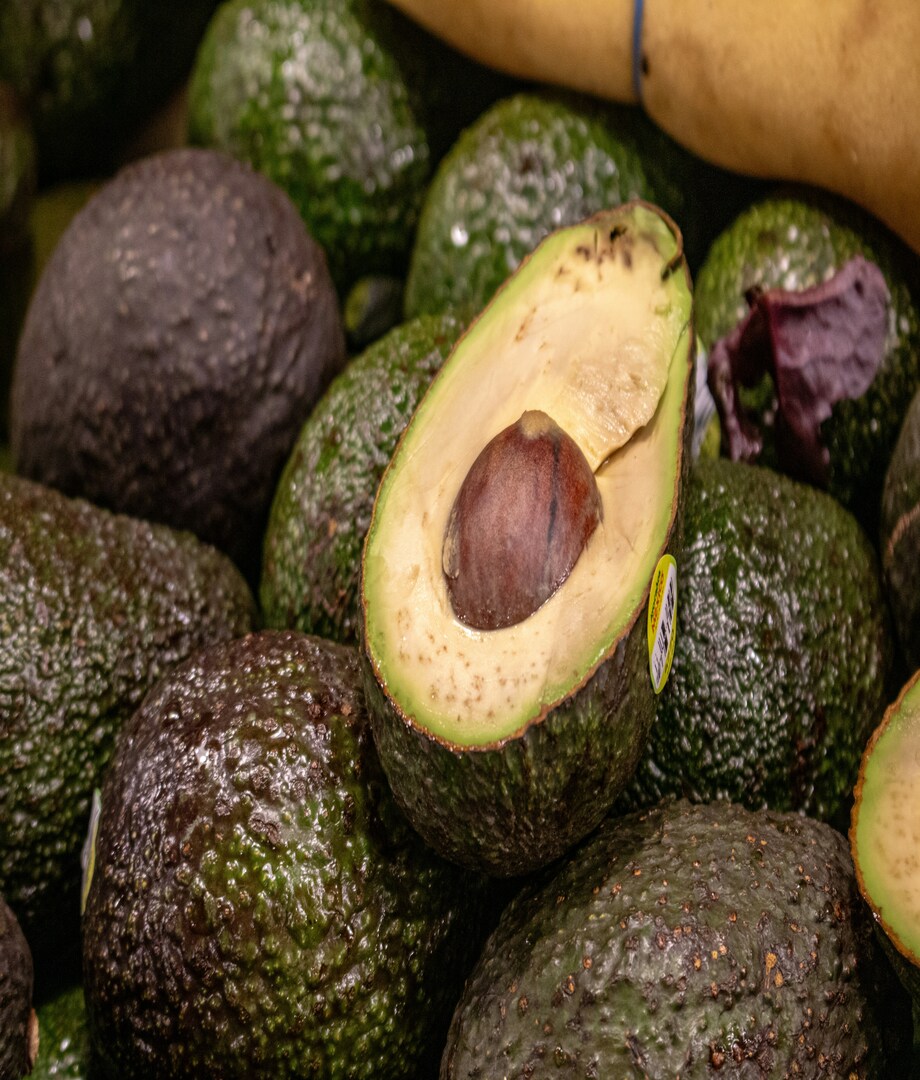
Label: avocado